Rural cemetery

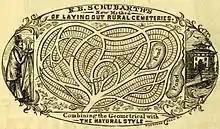
1861 engraving showing a plan for a rural cemetery by N. B. Schubarth of Rhode Island, United States

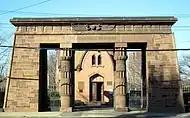
Grove Street Cemetery entrance gate in New Haven, Connecticut

A rural cemetery or garden cemetery is a style of cemetery that became popular in the United States and Europe in the mid-19th century due to the overcrowding and health concerns of urban cemeteries, which tended to be churchyards. Rural cemeteries were typically built outside of the city, far enough to be separated from the city, but close enough for visitors. They often contain elaborate monuments, memorials, columbariums and mausoleums in a landscaped park-like setting.